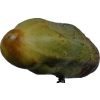
Label: cucumber